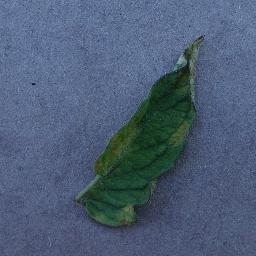
Label: Tomato___Leaf_Mold